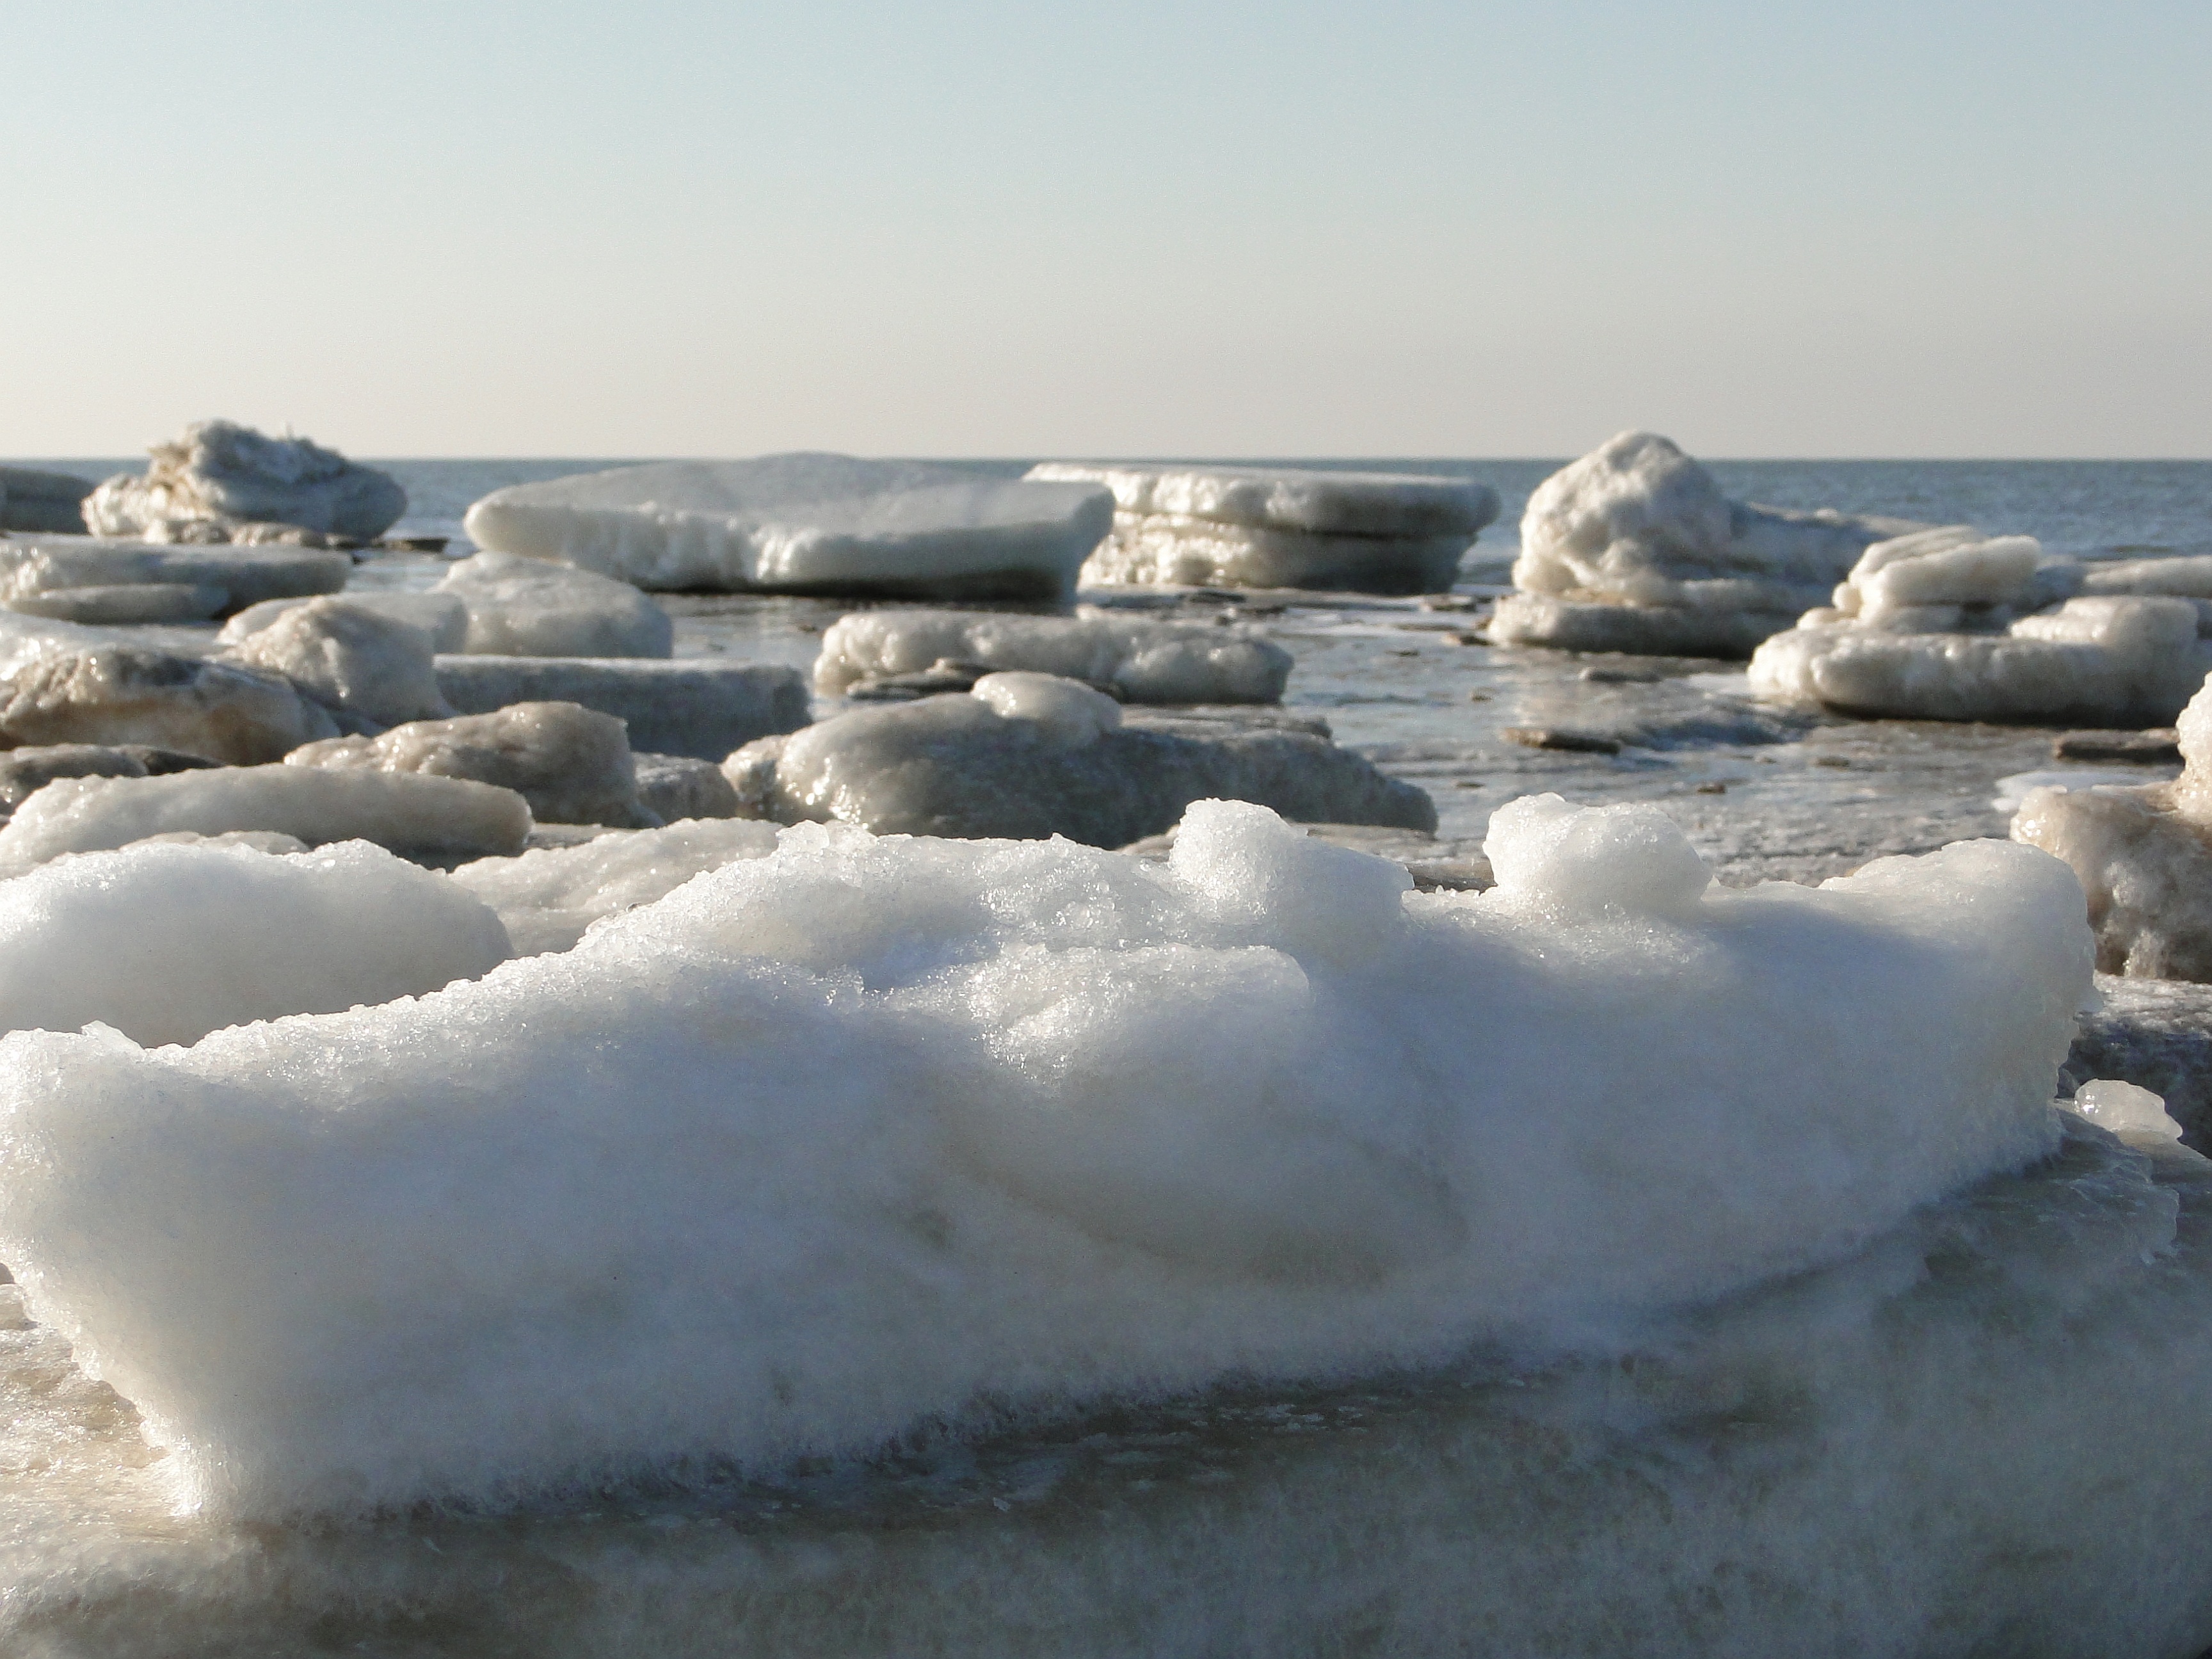
beach, sea, coast, rock, ocean, snow, winter, wave, ice, weather, arctic, season, iceberg, melting, north sea, freezing, arctic ocean, sylt, wind wave, sea ice